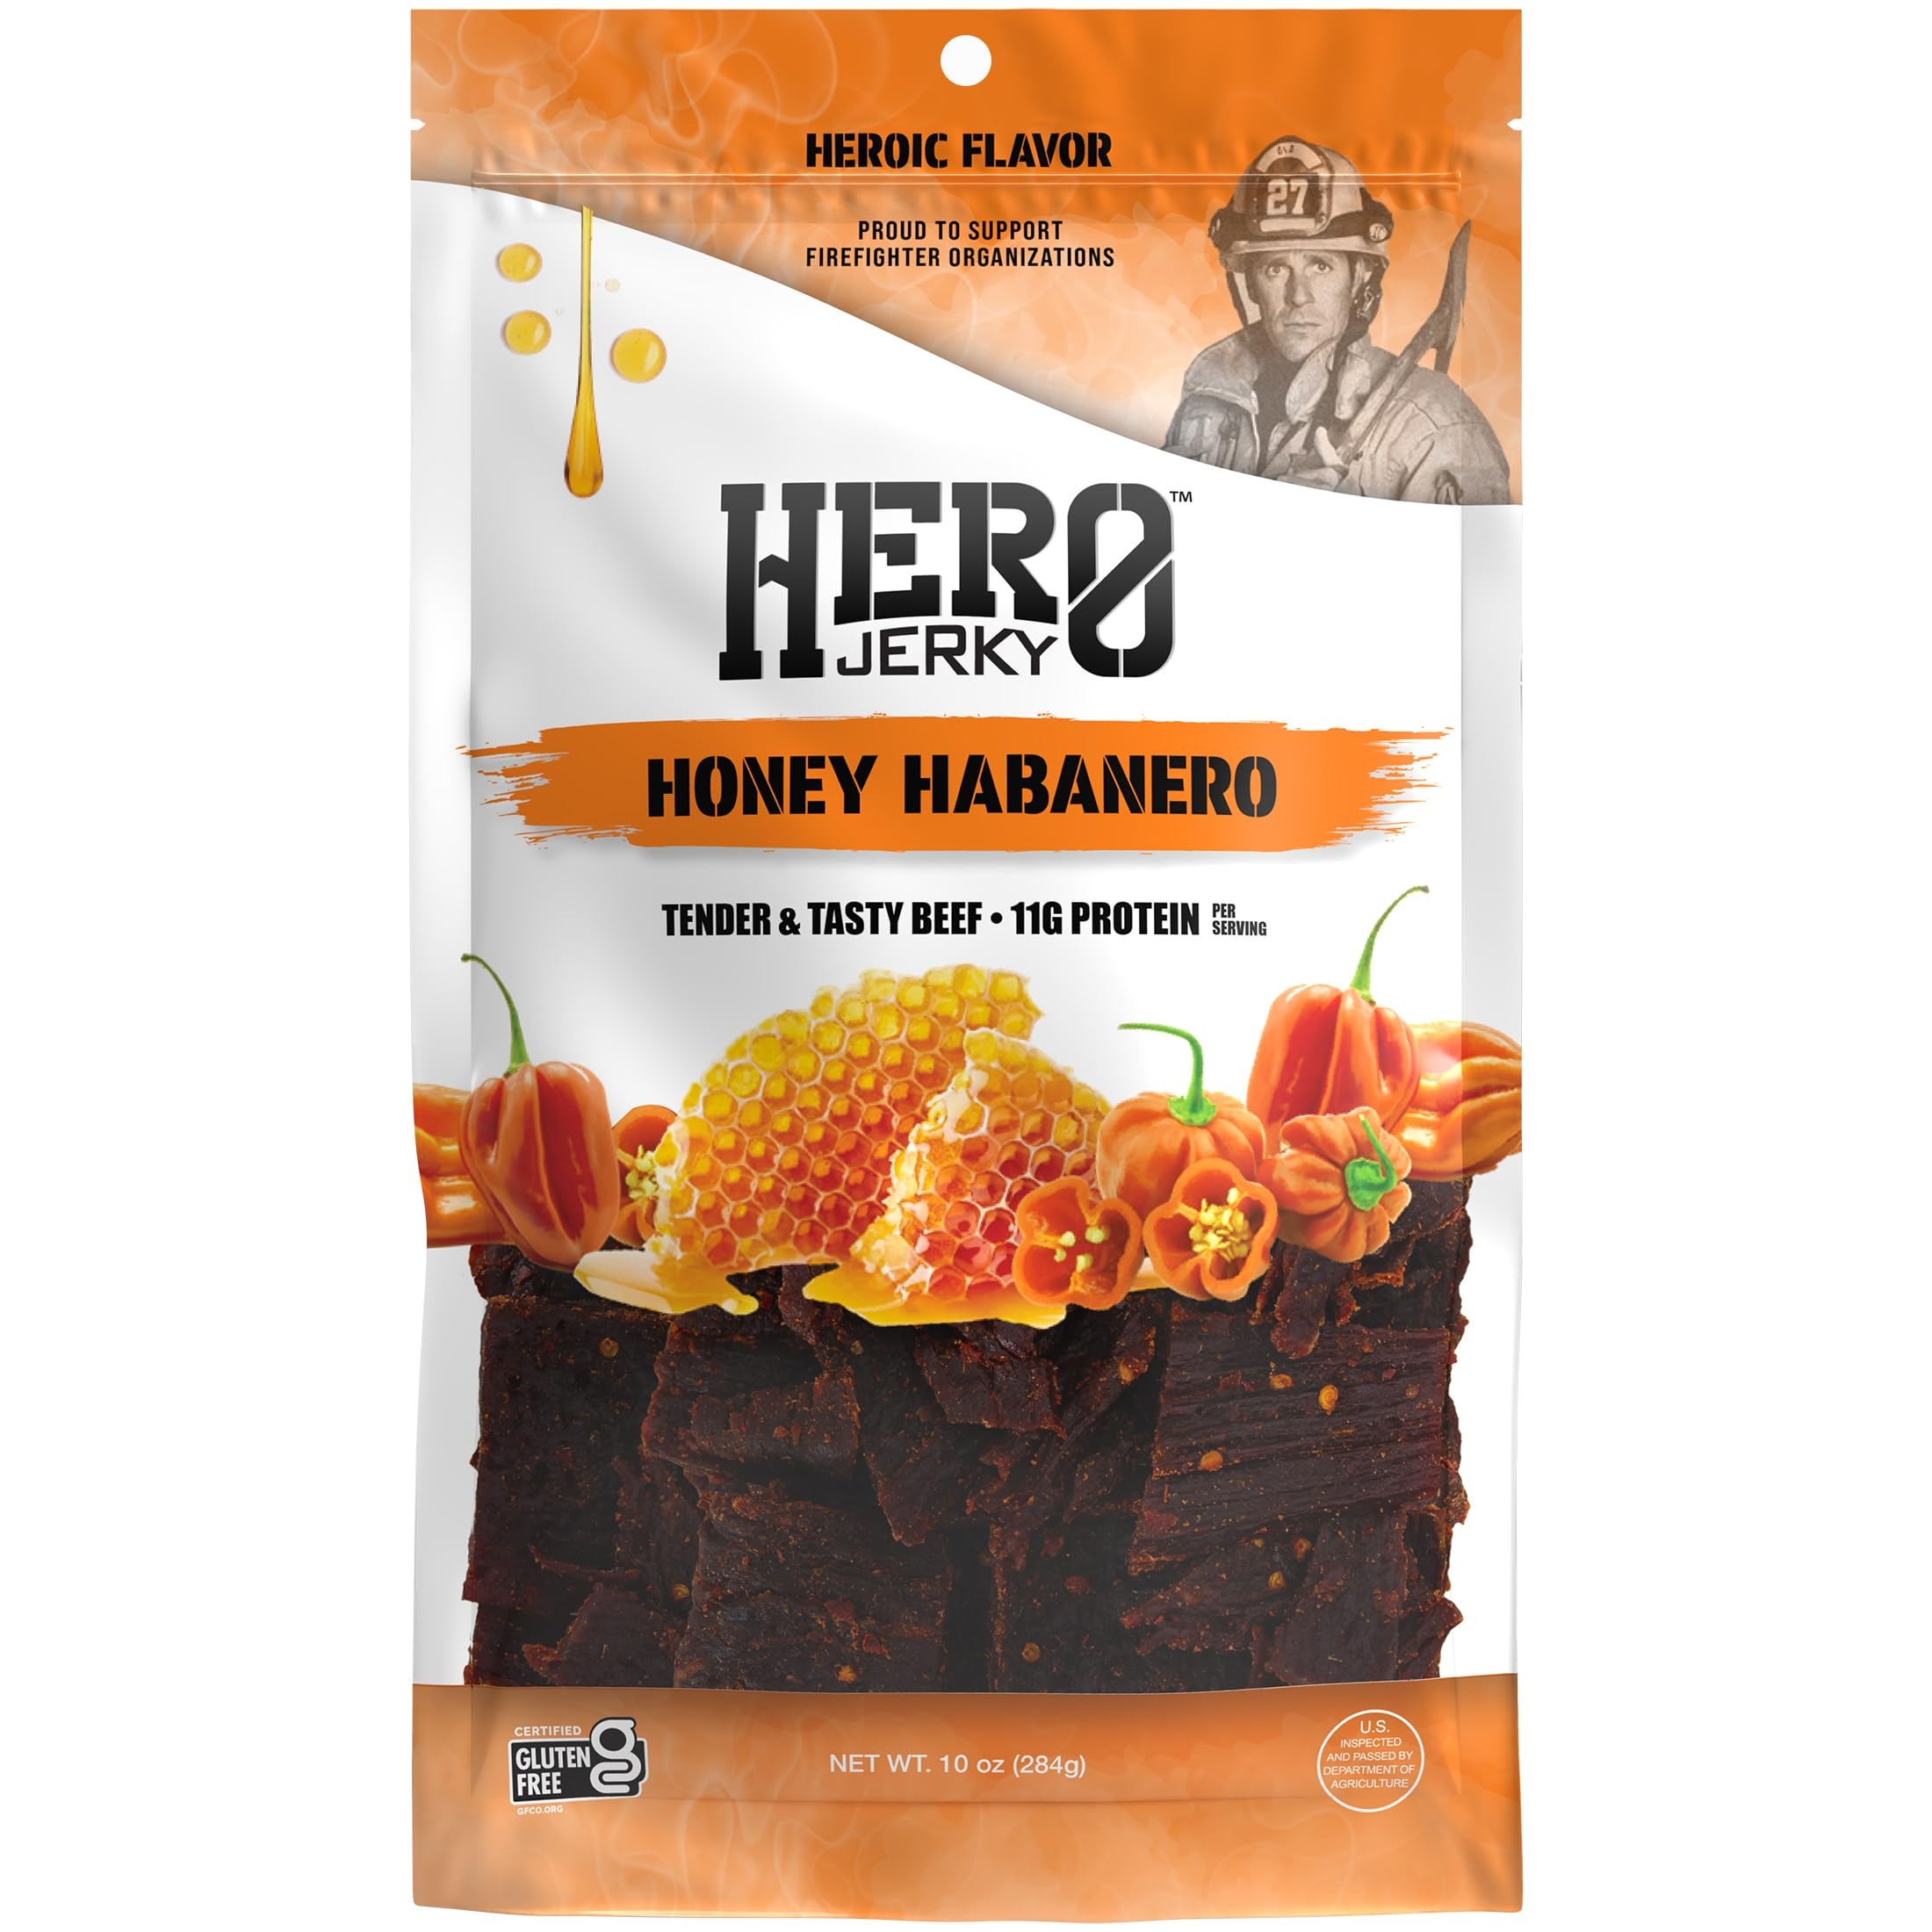
Item Name: Hero Jerky Honey Habanero Beef Jerky – Naturally Smoked, Gluten-Free, Tender & Tasty Beef Jerky, High Protein Snacks 10 Ounce
Product Description: With 55 years of unwavering dedication, Hero Jerky has perfected the art of crafting the most tender and tasty beef jerky, our commitment to excellence shines through in every bite.
Value: 10.0
Unit: Ounce

Price: 20.99